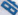
Number: 8